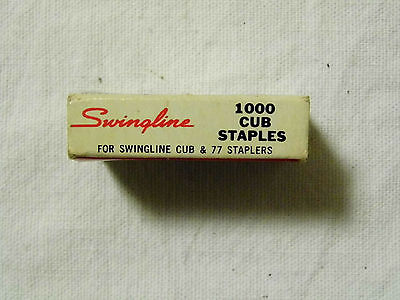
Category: stapler